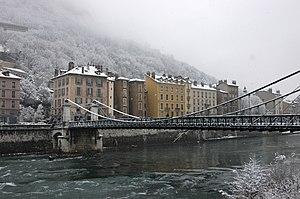
Quai Mounier
La passerelle Saint-Laurent, aussi appelée pont suspendu, maintenant réservée aux piétons, fut, jusqu'au milieu du XVIIᵉ siècle le seul pont de Grenoble. Maintes fois emporté par les inondations et reconstruit, le « pont de bois », à péage, était, jusqu'à la mise en service d'un deuxième pont en 1671, la seule voie d'accès au grand axe de circulation situé sur la rive droite de l'Isère reliant Chambéry à la vallée du Rhône.